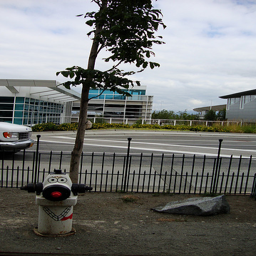
A very cute looking fire hydrant by a fence.
A fire hydrant with a face drawn on it.
a fire hydrant decorated to look like a dog with a red nose
A fire hydrant with a building in the background.
A fire hydrant that has a face drawn on it.